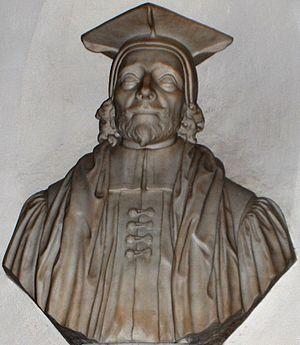
Edward Pocock ou Pococke est un orientaliste britannique.